Quartus supra

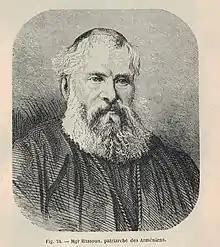
Andon Bedros IX Hassoun was Patriarch of Armenian Cilicia at the time the encyclical was published.

In 1867, the bull "Reversurus" imposed the Latin standards for electing bishops onto the Armenian Catholic Church, specifically by barring the laity from the elections. This led to dissension among the Armenian Catholic laity. Additionally, the bull merged the Eparchy of Constantinople with the Patriarchate of Cilicia.